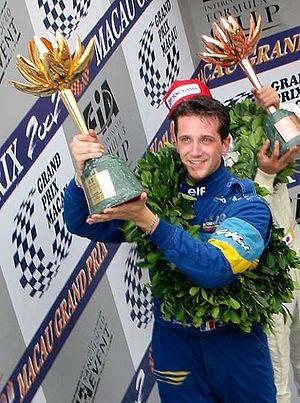
Le Grand Prix de Macao de Formule 3 2002 est la 49ᵉ édition de l'épreuve macanaise réservée aux monoplaces de Formule 3. Elle s'est déroulée les 16 et 17 novembre 2002 sur le tracé urbain de Guia.
France - Girondins de Bordeaux Superleague Formula team est une équipe de Superleague Formula créée en 2010 par le club de football français des Girondins de Bordeaux pour courir la saison 2010 de la Superleague Formula.
Tristan Gommendy, né le 4 janvier 1980 au Chesnay, est un pilote automobile français. Vainqueur de la Coupe du monde de F3 à Macao et dernier champion de France de Formule 3. Il totalise dix participations aux 24 Heures du Mans. Rookie of year et Prix Jean Rondeau en 2003, il cumule quatre podiums et deux pole positions.
Le Football Club des Girondins de Bordeaux est un club de football français fondé en 1910 à Bordeaux en tant que section football du club omnisports des Girondins de Bordeaux et basé au Haillan, au nord-ouest de l'agglomération bordelaise. Les Girondins de Bordeaux ont d'abord évolué au Stade des Chartrons avant de rejoindre progressivement, à partir de 1938, le Parc Lescure, renommé Stade Chaban-Delmas en 2001, et d'en devenir les occupants exclusifs de 1958 à 2015, avant d'émigrer au Matmut Atlantique. Le club s’entraîne depuis le début des années 80 au Centre international d’entraînement du FC Girondins de Bordeaux, sur la commune du Haillan dans la banlieue de Bordeaux où se situe également son siège.